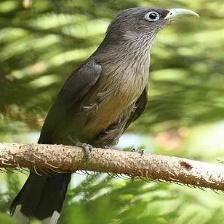
Species: BLUE MALKOHA
Scientific name: CEUTHMOCHARES AEREUS